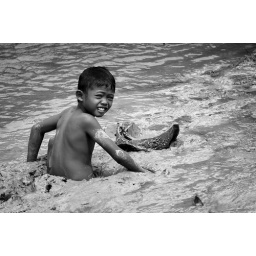
A boy plays by a river at Sekinchan village in Selangor, Malaysia